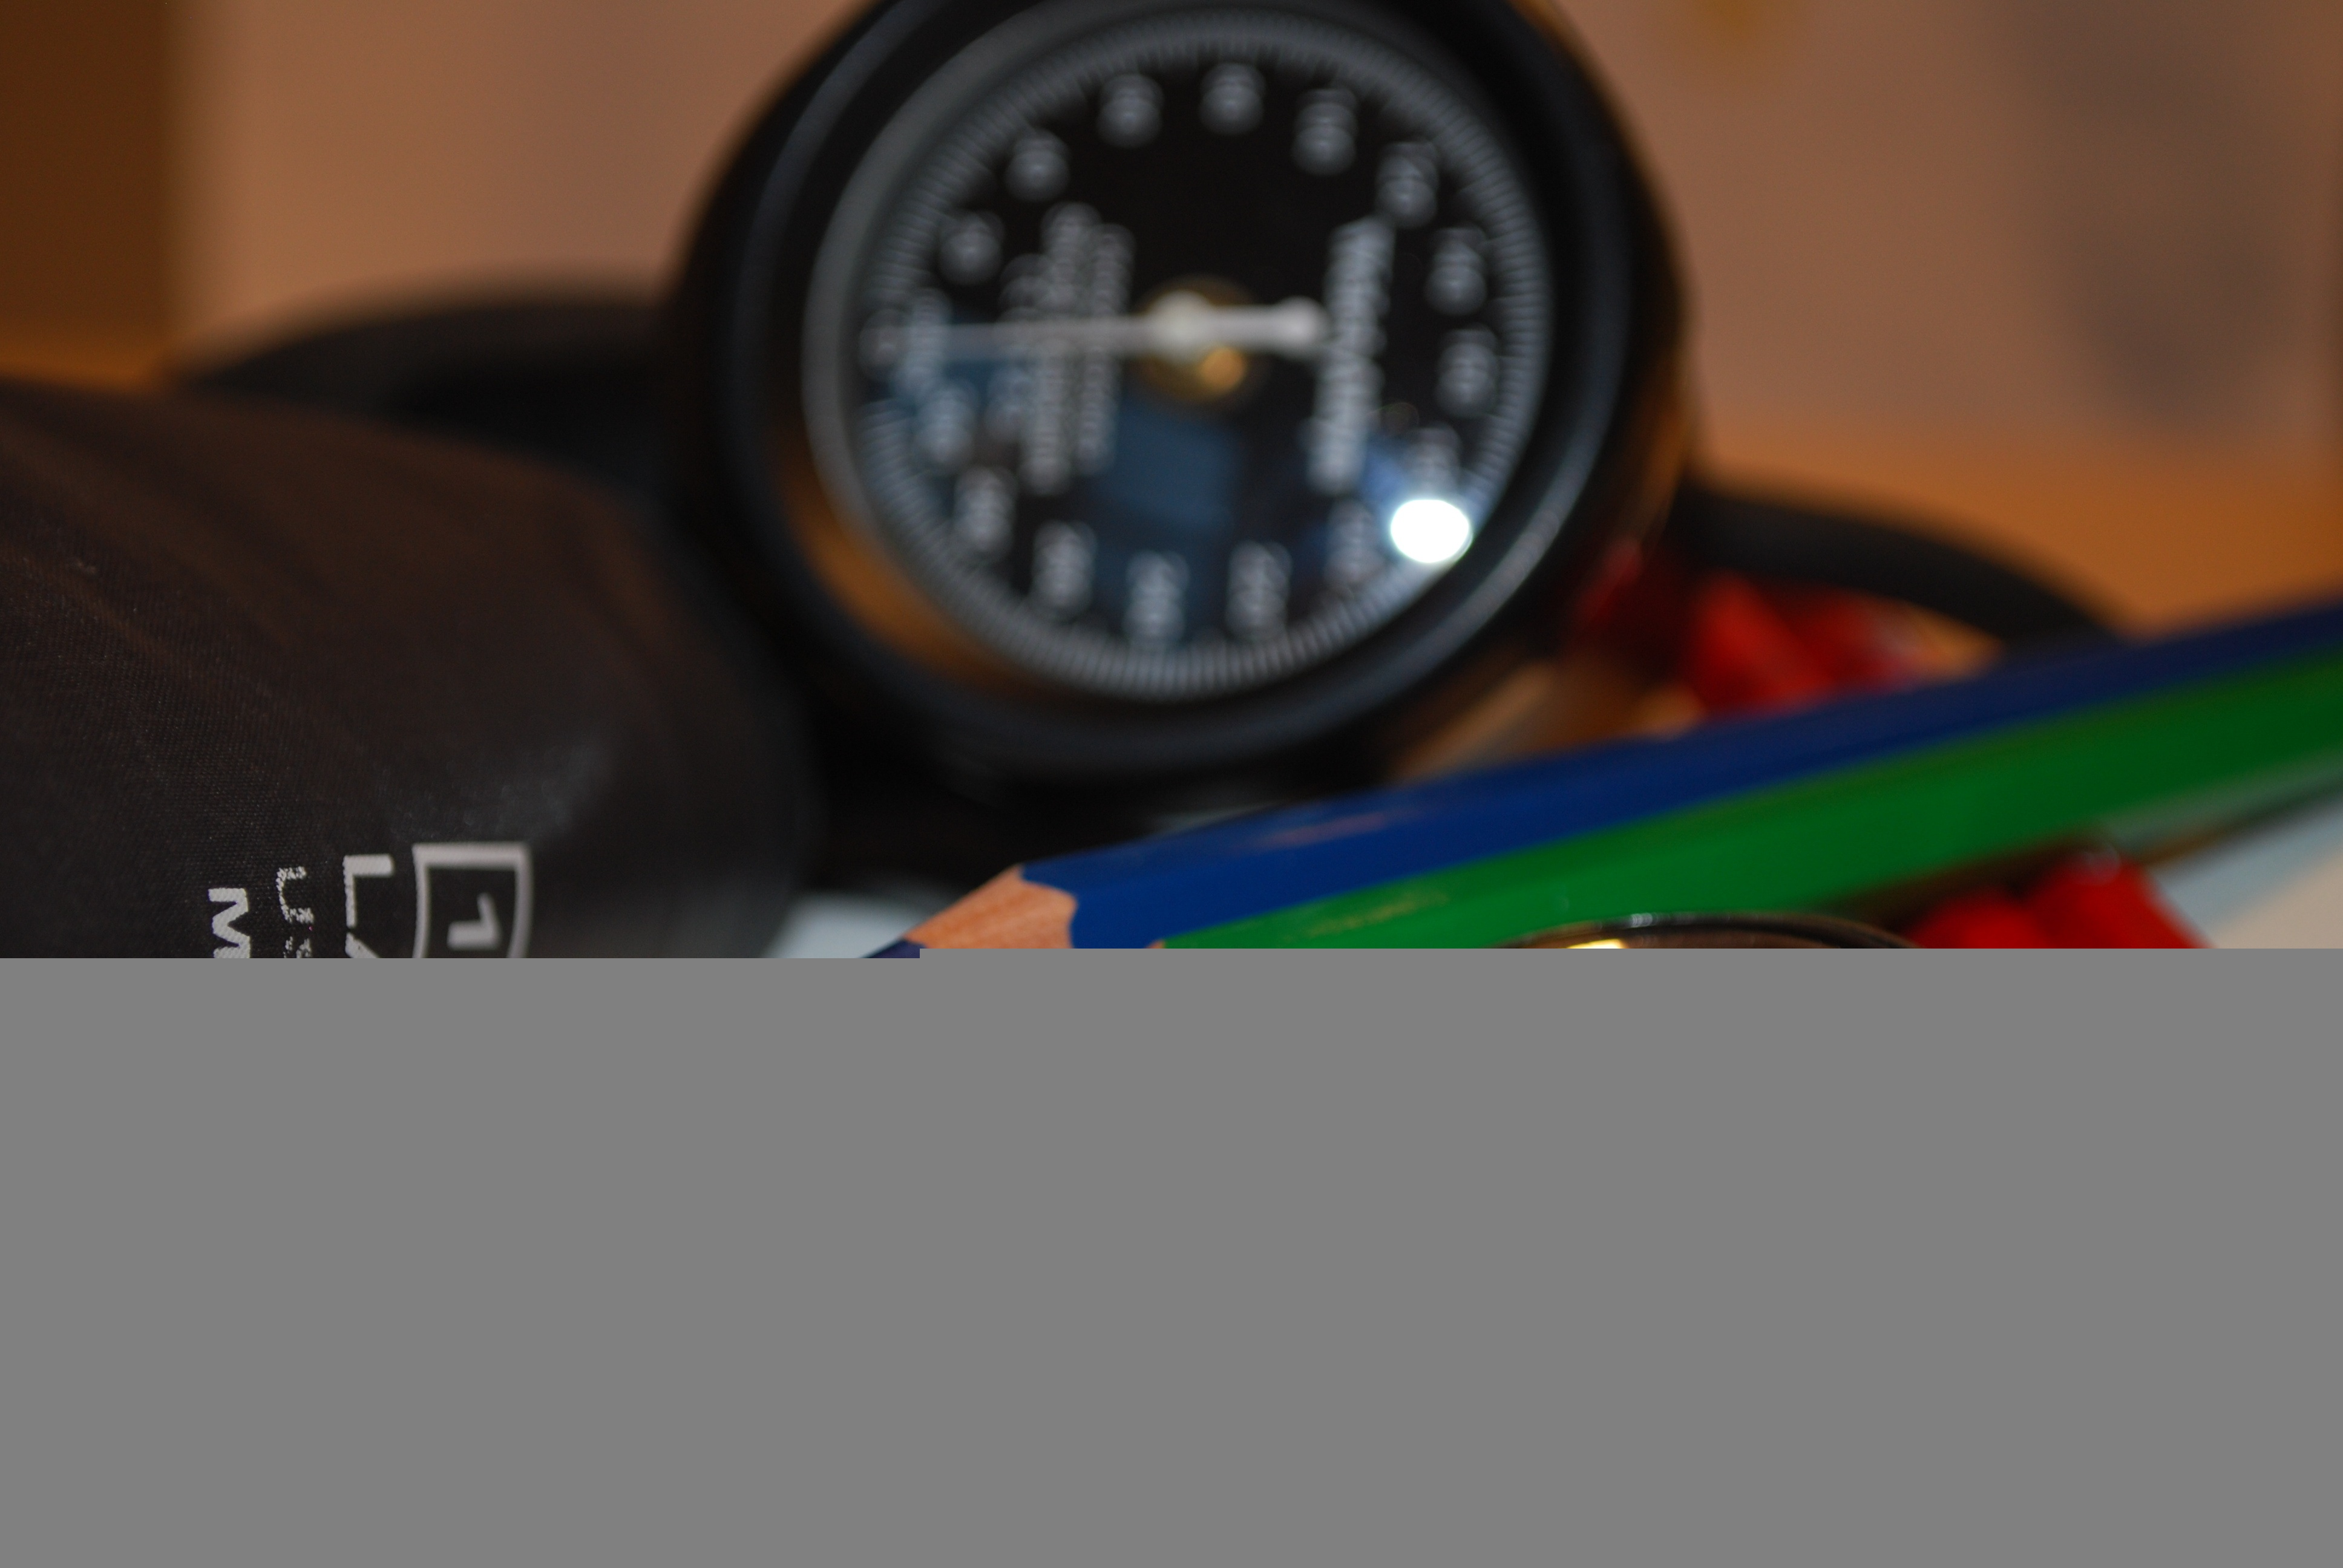
watch, hand, green, red, care, blue, medicine, brand, product, pens, stethoscope, blood pressure